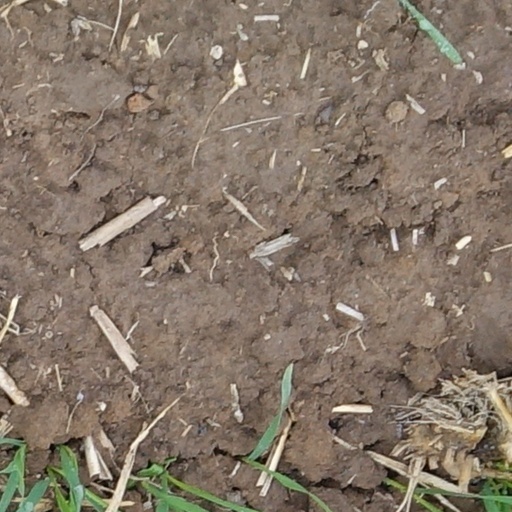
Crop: wheat